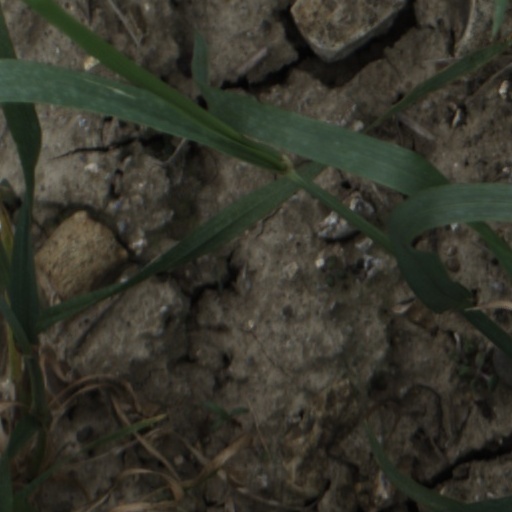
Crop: wheat